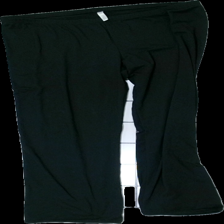
View: front
Type: Tights
Category: Ladies
Brand: Not in the list
Brand text on label: Crossbow
Colors: Black
Material: 85% polyester, 15% acrylic
Cut: Regular, Tight
Season: All
Price range: <50
Recommended usage: Export
Comment: washed out